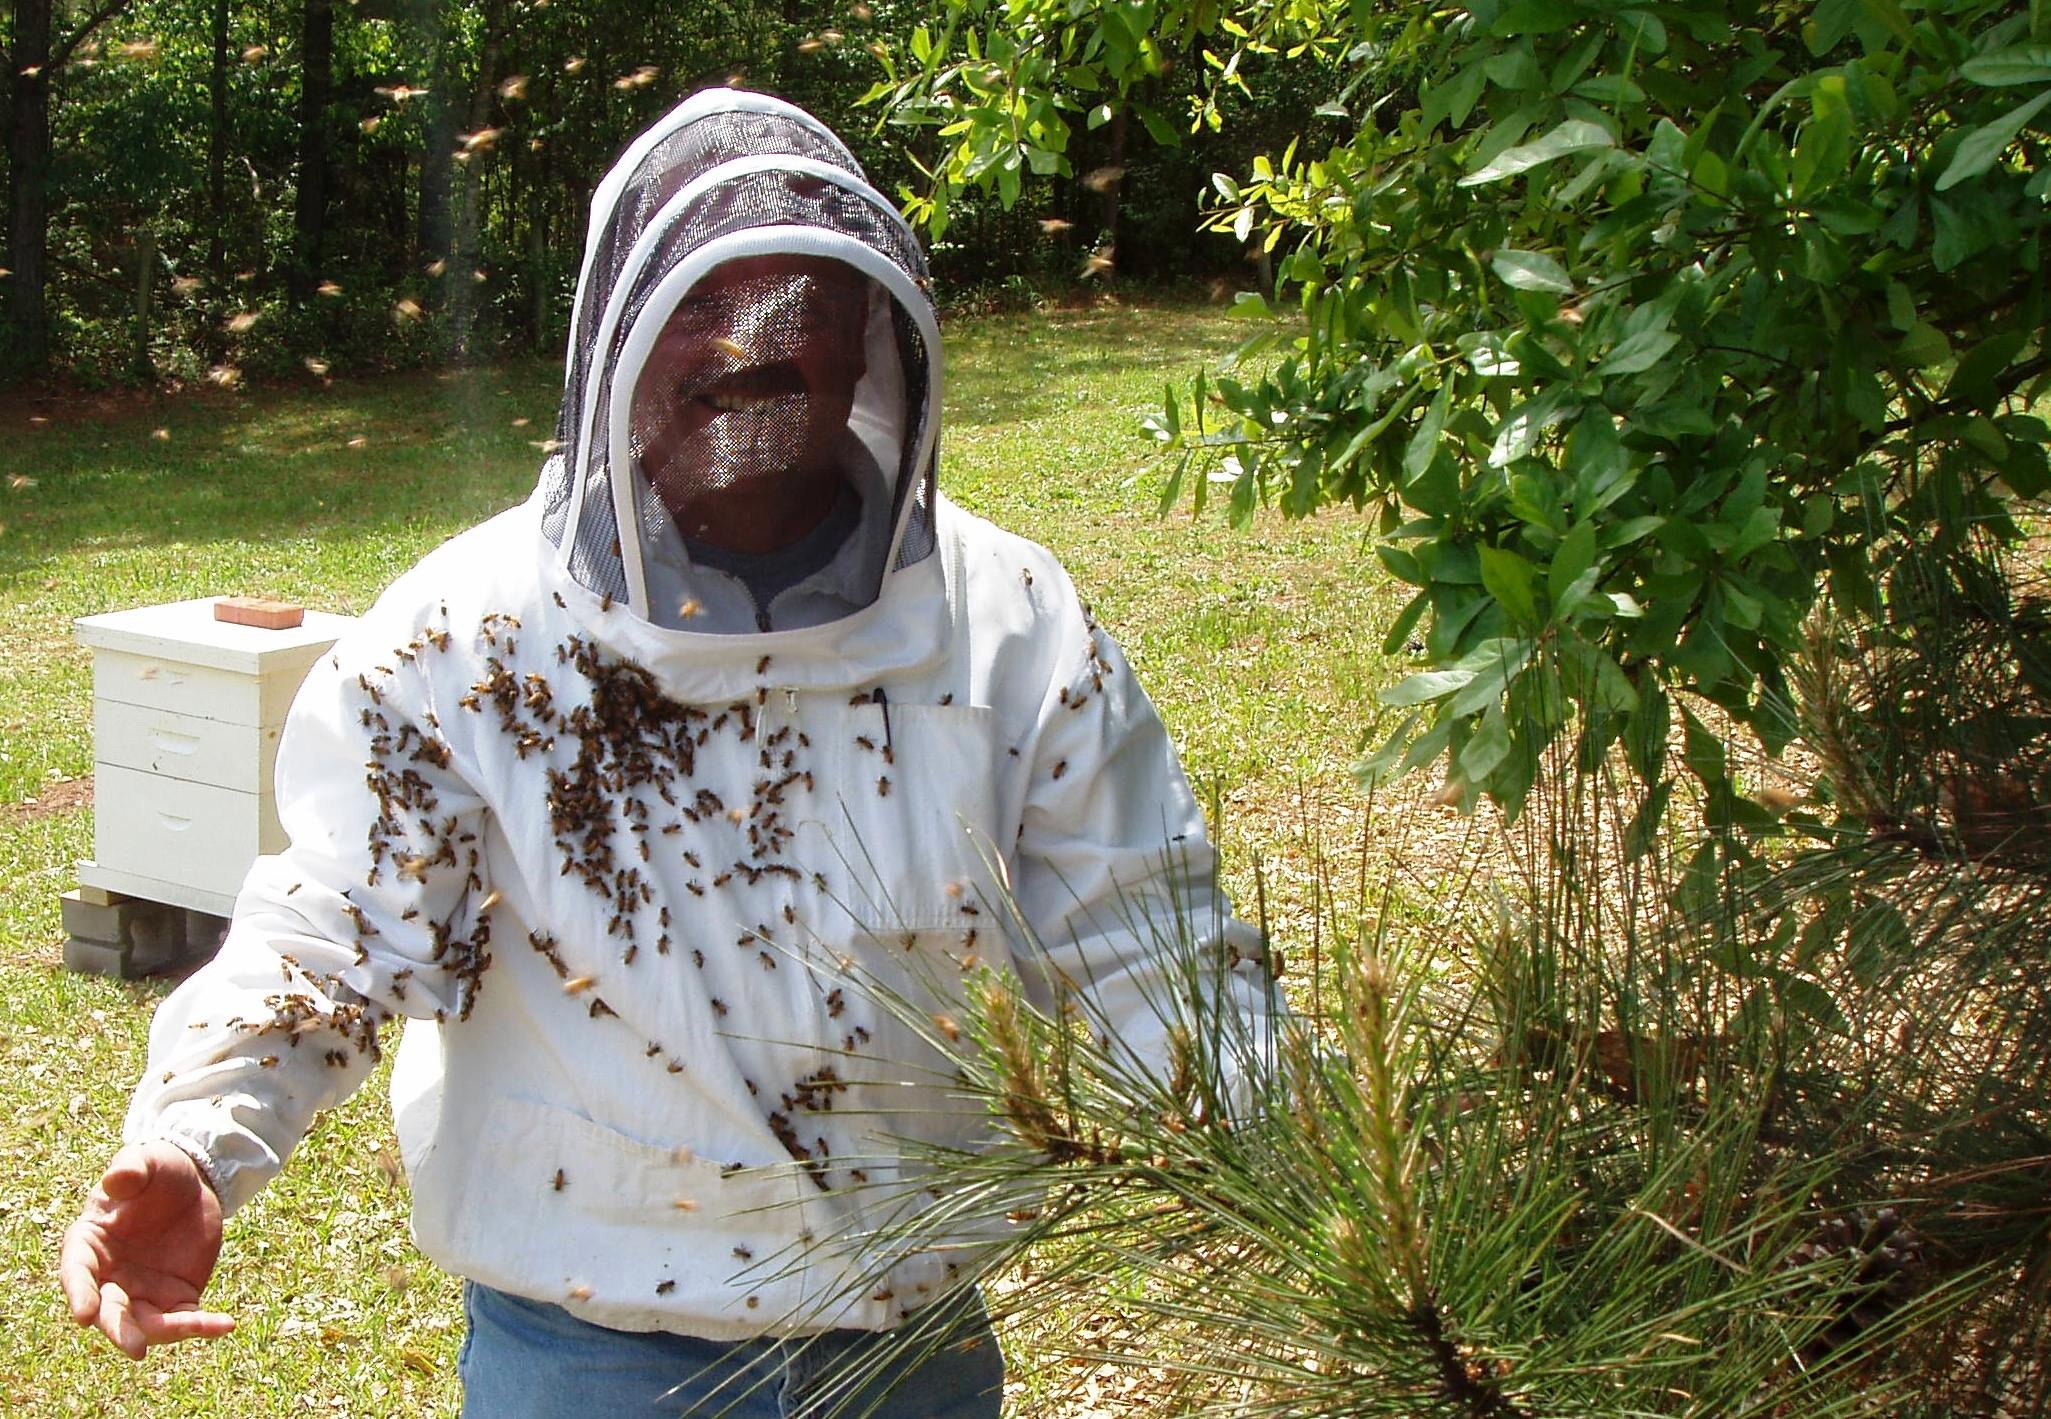
honey, insect, agriculture, invertebrate, beekeeper, bee, bees, apiary, pollinator, membrane winged insect